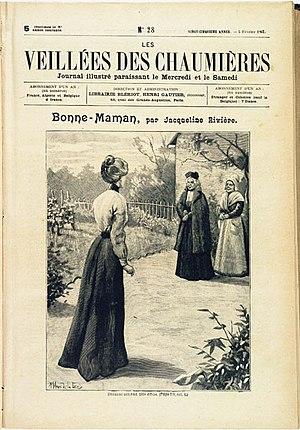
Couverture revue les veillées des chaumières du 3 février 1902
Les Veillées des chaumières est une publication hebdomadaire de 60 pages, créée en novembre 1877 par l'éditeur Henri Gautier, puis acquise en 1994 par les Éditions mondiales, puis publiée par les éditions Mondadori France rachetées par Reworld Media en 2019 Elle perpétue depuis l'origine la tradition du roman feuilleton, et édite par ailleurs des poésies et articles à coloration culturelle, notamment liés au patrimoine français et international. La rubrique « Causerie » signé par Tiburce passera en revue les informations régionales, nationales et internationales récoltées ici et là dans tous les domaines qu'ils soient culturels, sociaux, financiers, industriels et politiques… par exemple en 1907 on s'inquiète de l'état de santé de l'Empereur d'Autriche et du devenir de l'Europe et d'une probable guerre mais aussi des grandes inondations qui se produisent dans le Sud de la France… Le lectorat est essentiellement féminin, et majoritairement senior. Depuis l'année 2016, la revue est exclusivement diffusée par abonnement. Entre 1886 et 1894, elle tirait à 75 000-80 000 exemplaires à chacune de ses parutions.